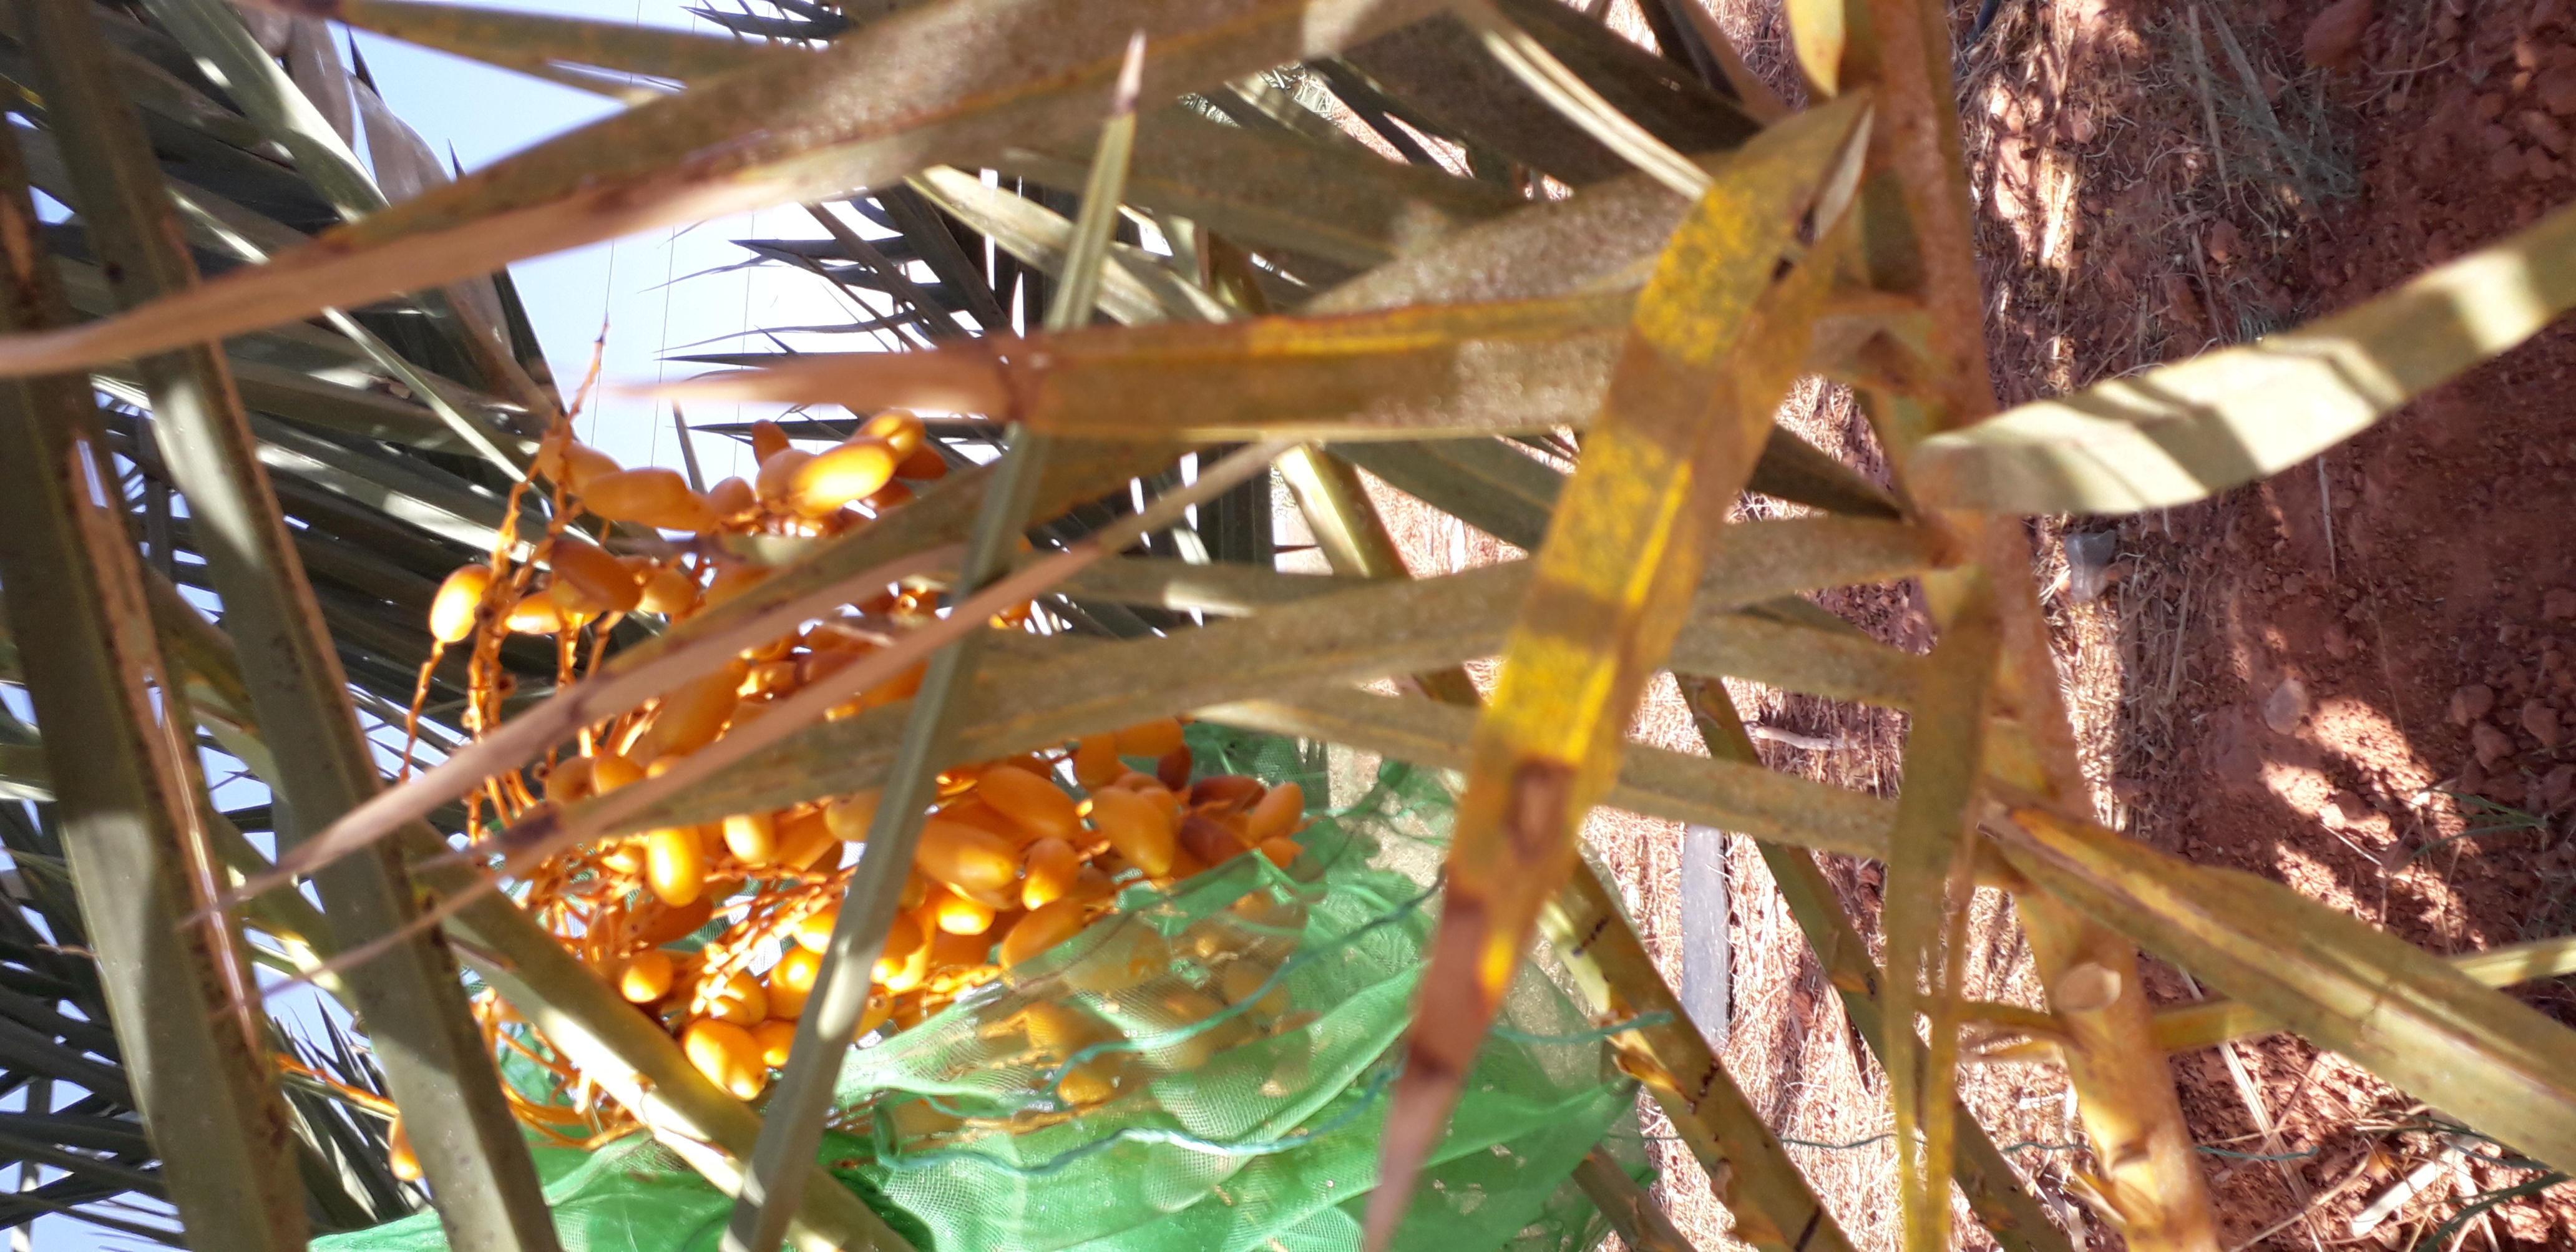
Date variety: kholt